Karl Rapp

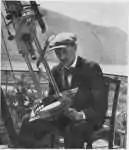

After Rapp left the company (immediately it was renamed BMW) he became chief engineer and head of the Aeroengine Department of the L.A. Riedlinger Machine Factory where he was probably employed until October 1923.